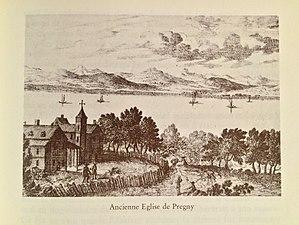
Gravure de l'ancienne église catholique de Pregny, dans la campagne genevoise.
L'église Sainte-Pétronille est une église de culte catholique romain, dédiée à sainte Pétronille, située dans la commune de Pregny-Chambésy, dans le République et Canton de Genève, en Suisse.